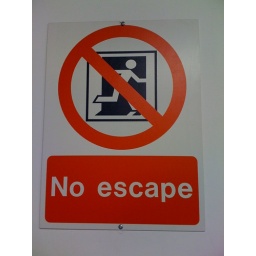
A sign in the underground car park at Liverpool One.